Professors Zwillinge in Italien

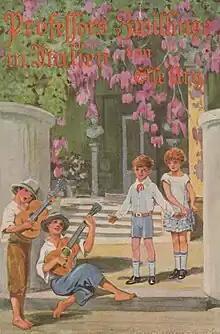
"Original Dust Jacket, Professors Zwillinge in Italien. Illustration by Robert Sedlacek

This is a story set in Naples, Italy. The family, including Professor Winter, is reunited at the Central Station in Naples after being apart for a year. Professor Winter was more likely a postdoctoral fellow than a professor. If he were an actual professor, he would be a civil servant and have a job, but he is still too young. His contract probably expired and now he has another postdoc position abroad, in Italy, from where he can apply for a regular professorship in Germany.